Vocational education in the United States

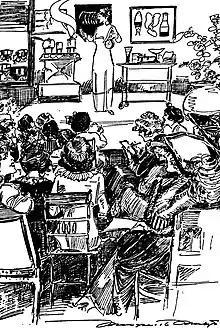
Ana Barrows teaches a cooking class for adults in 1913 St. Louis, Missouri, in this sketch by Marguerite Martyn.

Historically, high schools have offered vocational courses such as home economics, wood and metal shop, typing, business courses, drafting, construction, and auto repair. However, for a number of reasons, many schools have cut those programs. Some schools no longer have the funding to support these programs, and schools have since put more emphasis on academics for all students because of standards based education reform. School-to-Work is a series of federal and state initiatives to link academics to work, sometimes including gaining work experience on a job site without pay.